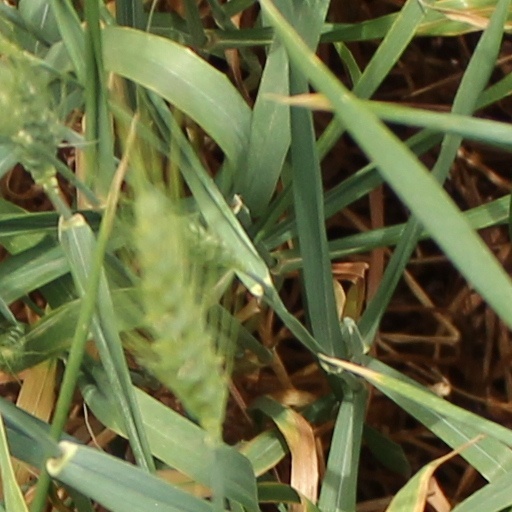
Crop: wheat